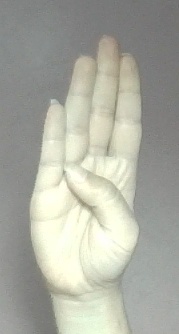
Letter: kaaf